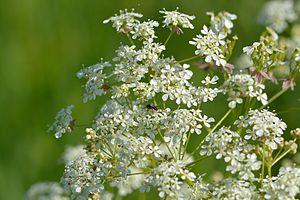
Anthriscus sylvestris, l'Anthrisque sauvage, encore appelé Cerfeuil sauvage ou Cerfeuil des bois, est une plante herbacée bisannuelle ou vivace de la famille des Apiaceae.
Cette liste de Tracheophyta de Bosnie-Herzégovine, ainsi que d’espèces introduites est un aperçu incomplet d’espèces de mousses, de fougères, de gymnospermes et d’angiospermes citées dans la littérature disponible en langues bosniaque, croate, serbe et serbo-croate. Cet aperçu n’inclue pas des espèces cultivées ni celles occasionnellement introduites.